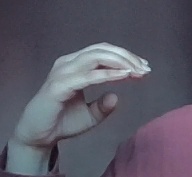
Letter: jeem